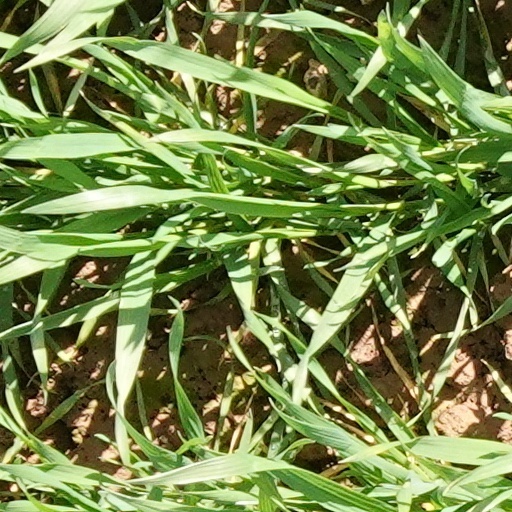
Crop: wheat